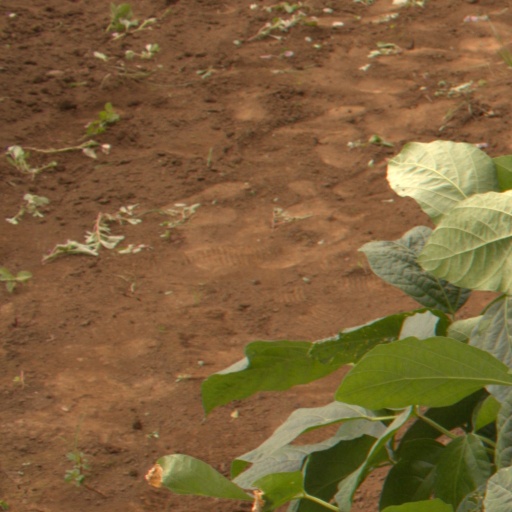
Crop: soybean